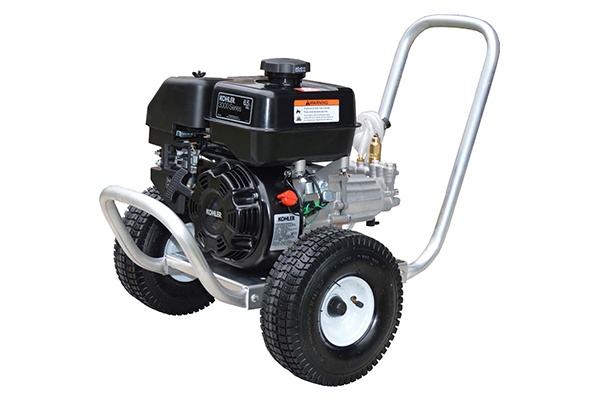
NILFISK P/W ASSY, C/W, PRO POWER, DIR, GAS, 6.5HP KOHLER SH2
Brand: NILFISK
STANDAR ACCESSORIES: • Gun/wand assembly • 25′ hose w/ couplers • Chemical injector • 3 color-coded QC spray nozzles • 1 color-coded QC chemical nozzle NOTE: 2700-3300 PSI models include 22mm twist coupler socket hose ends; 4200 PSI models include 22mm twist socket x 3/8″ QC plug hose . FEATURES: • Revolutionary aircraft grade aluminum frame with dual handles (no welds to fail) • 50 mesh inlet filter • Adjustable pressure unloader • Low oil shutdown Kohler, LCT & GX models only • Pneumatic tires • Dual padded shock absorbing feet • 3/4″ cold-rolled steel axle • Kohler SH, Honda GC Series consumer grade & GX Series commercial grade engines are 50 state approved • Thermo-sensor (prevents overheating in bypass mode) SH265 ENGINE. MODEL# PPS2527KAI THIS PRODUCT IS PICK UP ONLY. WE DO NOT OFFER SHIPPING ON THIS PRODUCT. PLEASE SELECT LOCAL PICKUP AT CHECKOUT.
Category: Home & Garden > Lawn & Garden > Outdoor Power Equipment > Pressure Washers